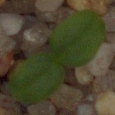
Label: cleavers